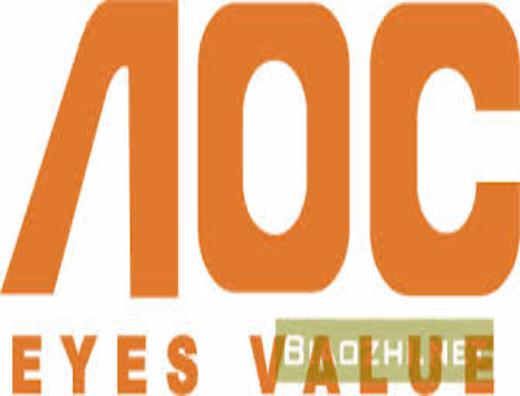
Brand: Admiral Oversea Corporation
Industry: Electronic